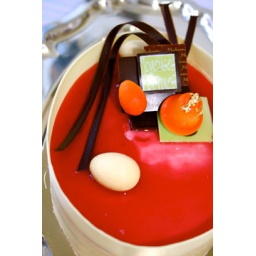
easter in brussels, best cakes in the world, this is white chocolate and strawberry